Store Kongensgade 23

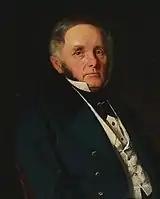
Erik Switzer

By 1850, Christian and Elisabeth Aagaard had moved to the first floor of No. 40B. They lived there with five of their children (aged 10 to 26), one male servant, two maids and one lodger. The lodger was the 21-year-old pianist Julius Andreas Møller. Mathilde Kofod, a 72-year-old widow, resided on the ground floor with her 37-year-old niece Eveline Larsen, a male servant and a maid. Elisa Frederica Tutein (1807–1982), the widow of Carl Diderich Tutein (1785–1847) and a great-granddaughter of Friederich Tutein, resided on the second floor with her two children (aged 23 and 34), the lady's companion Augusta Synnested, a male servant and two maids. The Svitzer family was still residing in the apartment on the third floor.